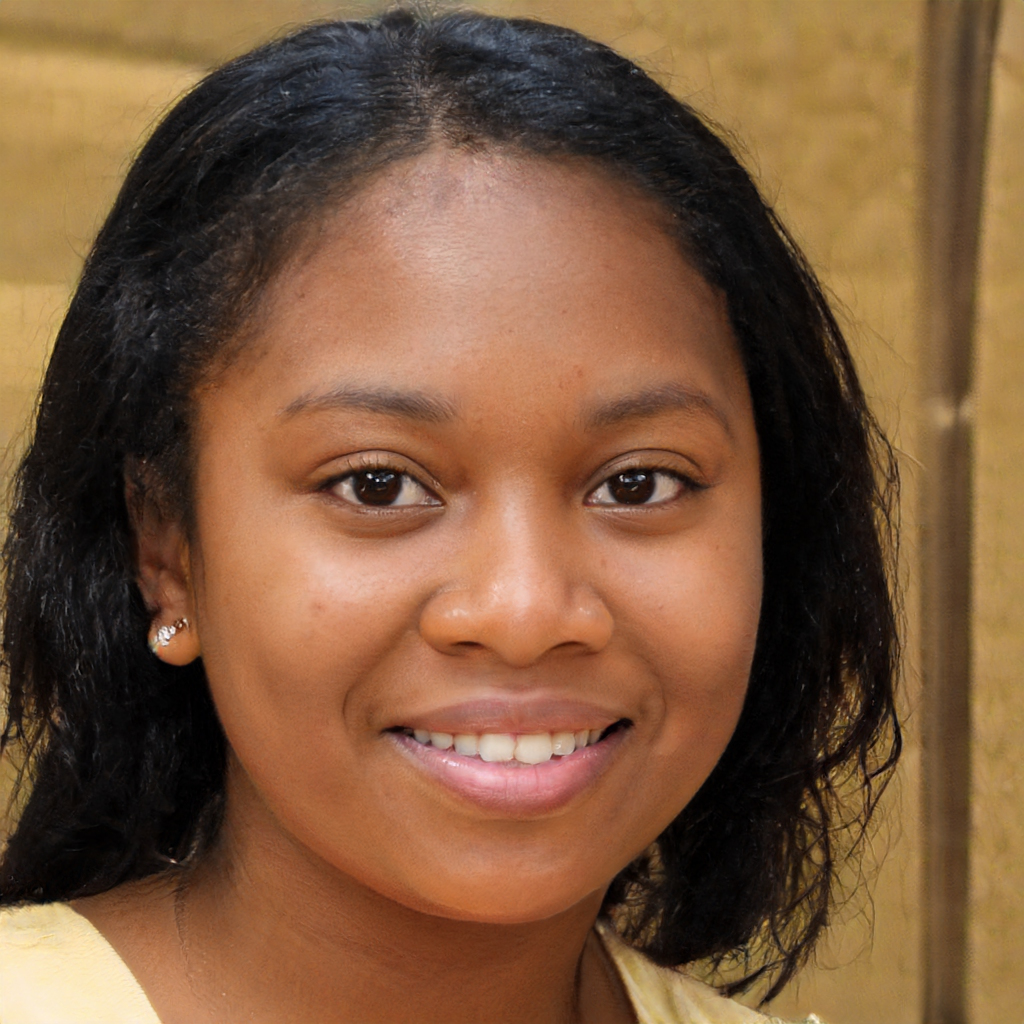
Portrait style: Real Portrait